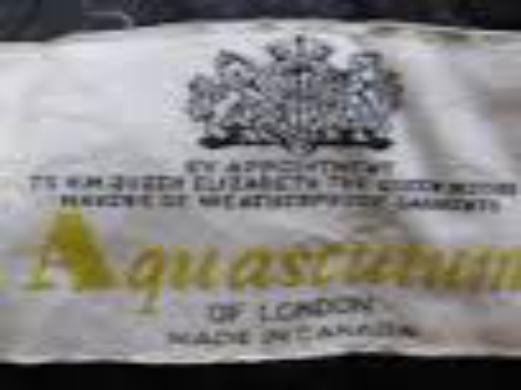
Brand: Aquascutum
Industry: Clothes